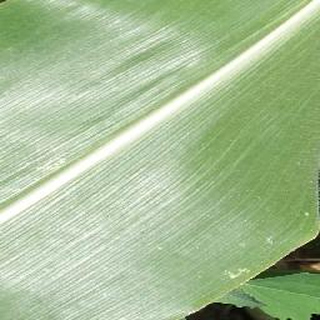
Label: healthy_corn